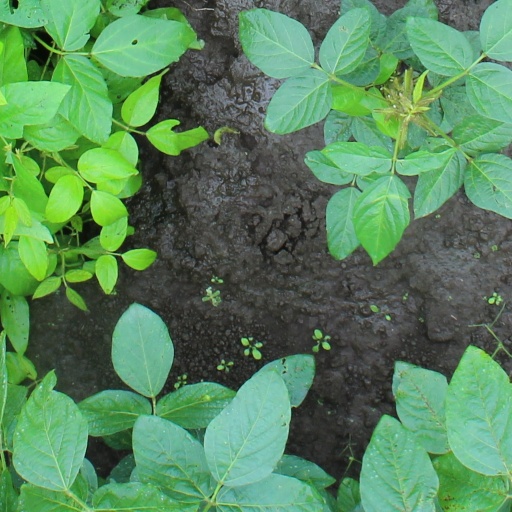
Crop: soybean